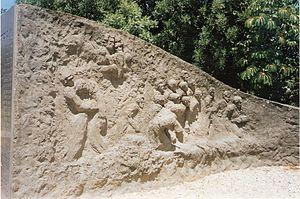
Beït-Keshet est un kibboutz d'Israël en Basse Galilée, à 2 km de la route reliant Kfar Tabor à Ilania.